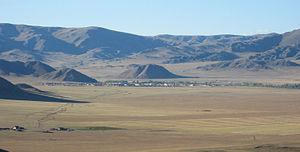
Bürentogtokh ou Bürentogtoh est un Sum de Mongolie dans la province de Khövsgöl.